Whittington's Longhouse

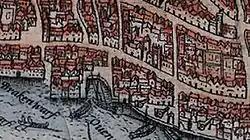
Vintry ward in 1572

Whittington's Longhouse (or Whittington's Longhouse and Almshouse) was a public toilet in Cheapside, London, constructed with money given or bequeathed by Richard Whittington, Lord Mayor of London. The toilet had 128 seats: 64 for men and 64 for women. It operated from around 1 May 1421, until the seventeenth century.